Pacoima, Los Angeles

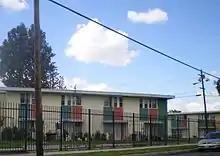
Public housing in Pacoima: The San Fernando Gardens apartments, 2008

But like the railroad station, the large hotel, the big two-story school building and many commercial buildings, most were torn down within a few years as the boom days receded. The early pioneers had frowned upon industry, which eventually resulted in the people moving away from the exclusive suburb which they had set up to establish new homes closer to their employment and Pacoima returned to its rural, agricultural roots.